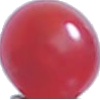
Label: Redcurrant 1